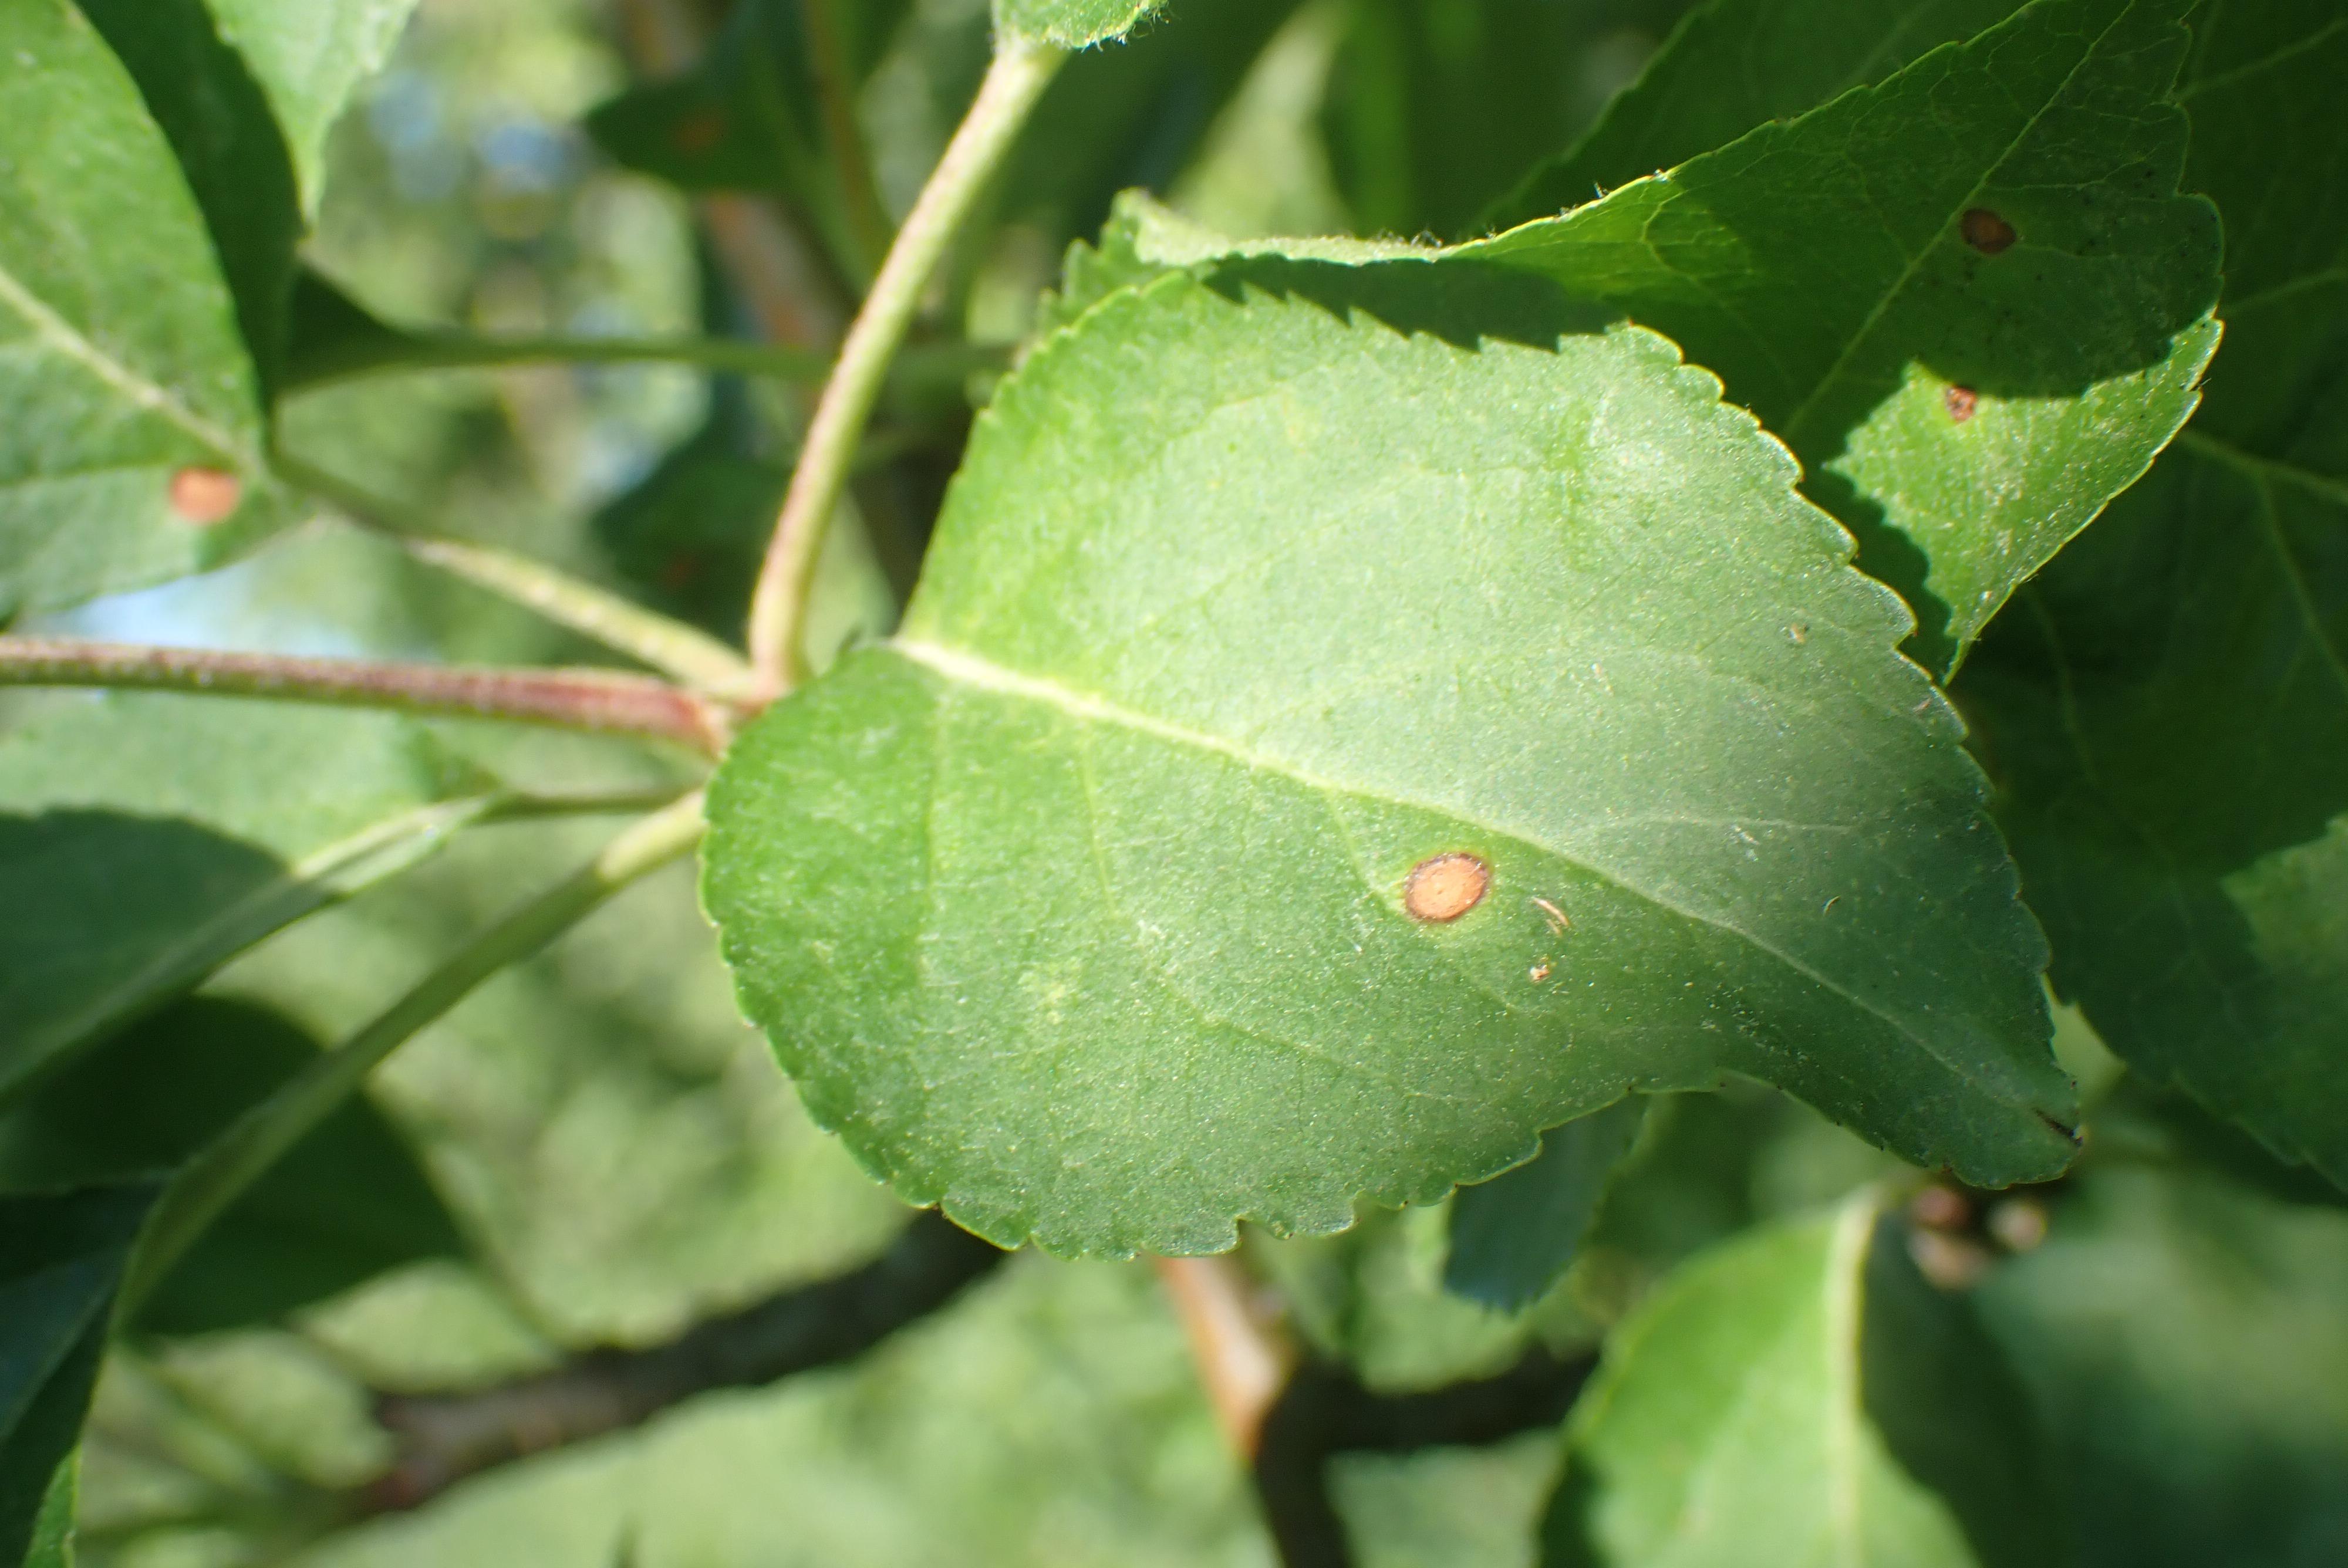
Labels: frog_eye_leaf_spot